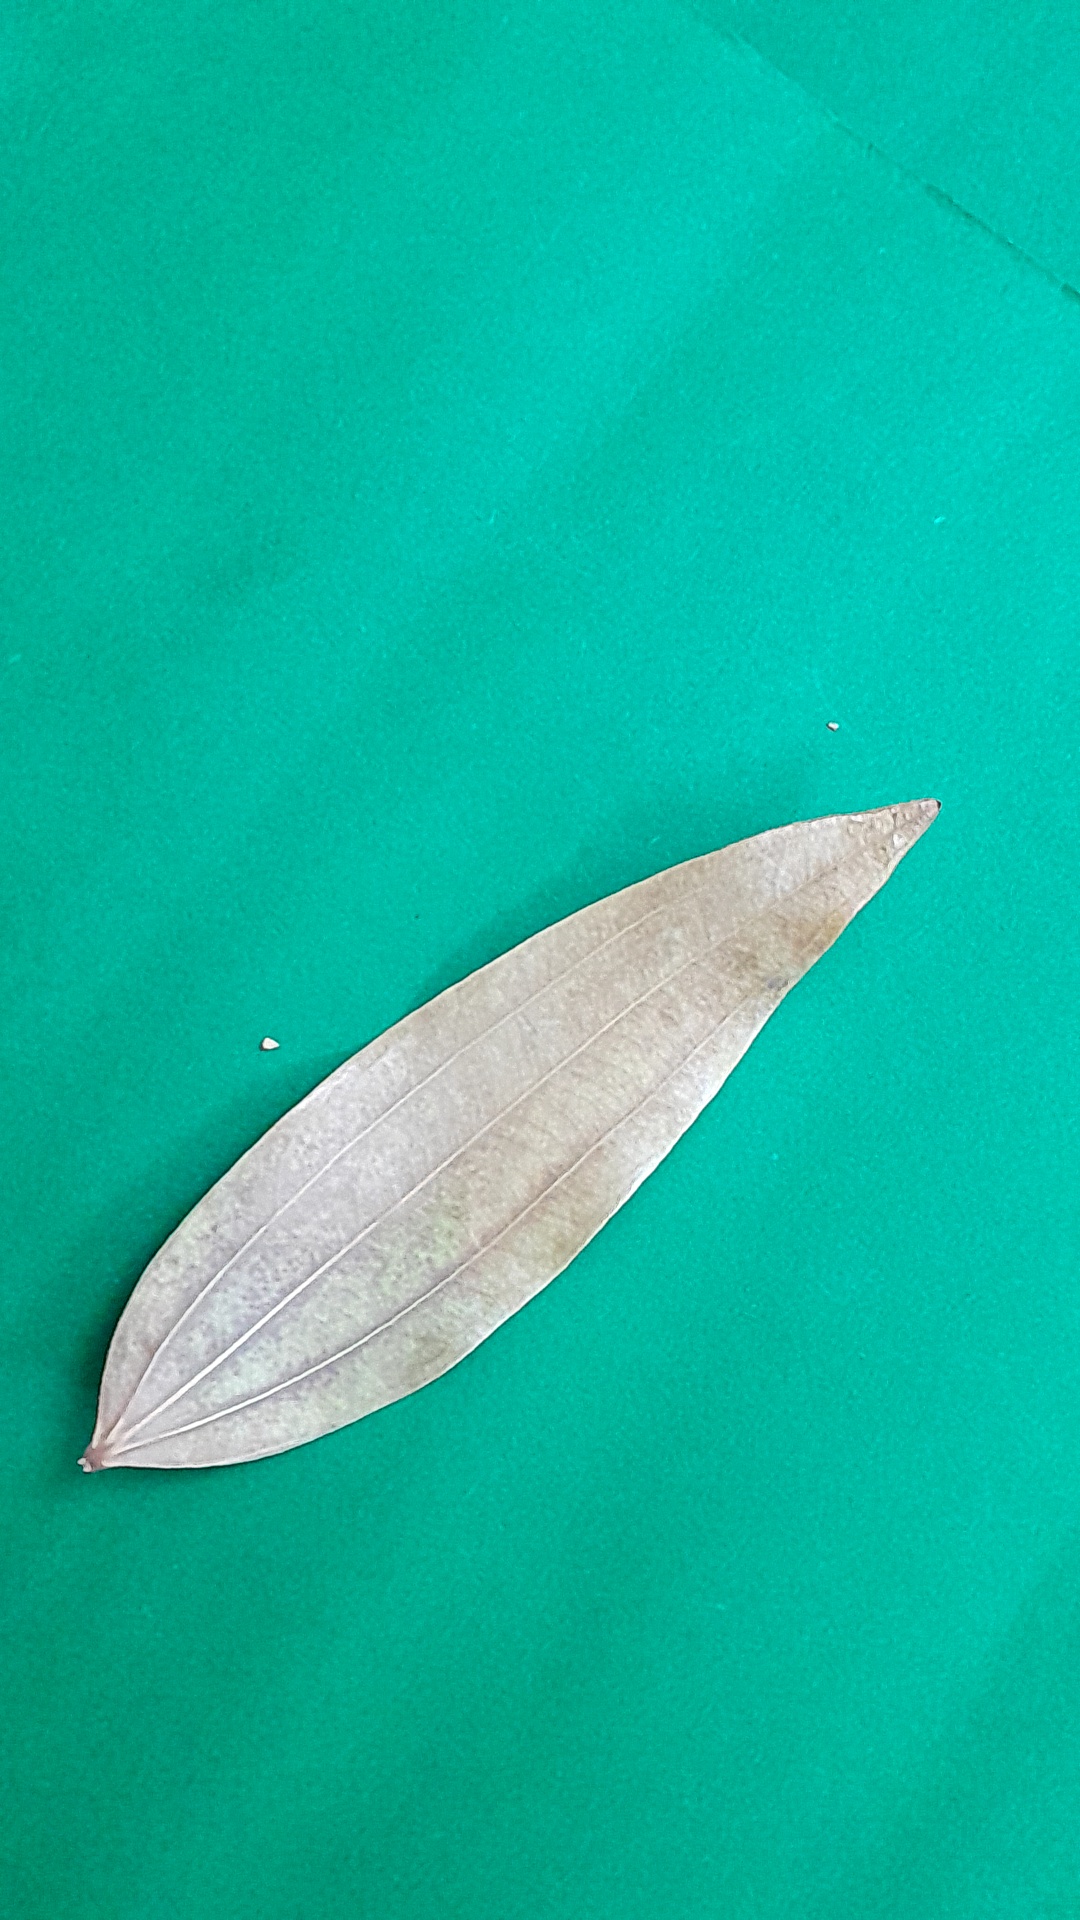
Label: Dry Leaf